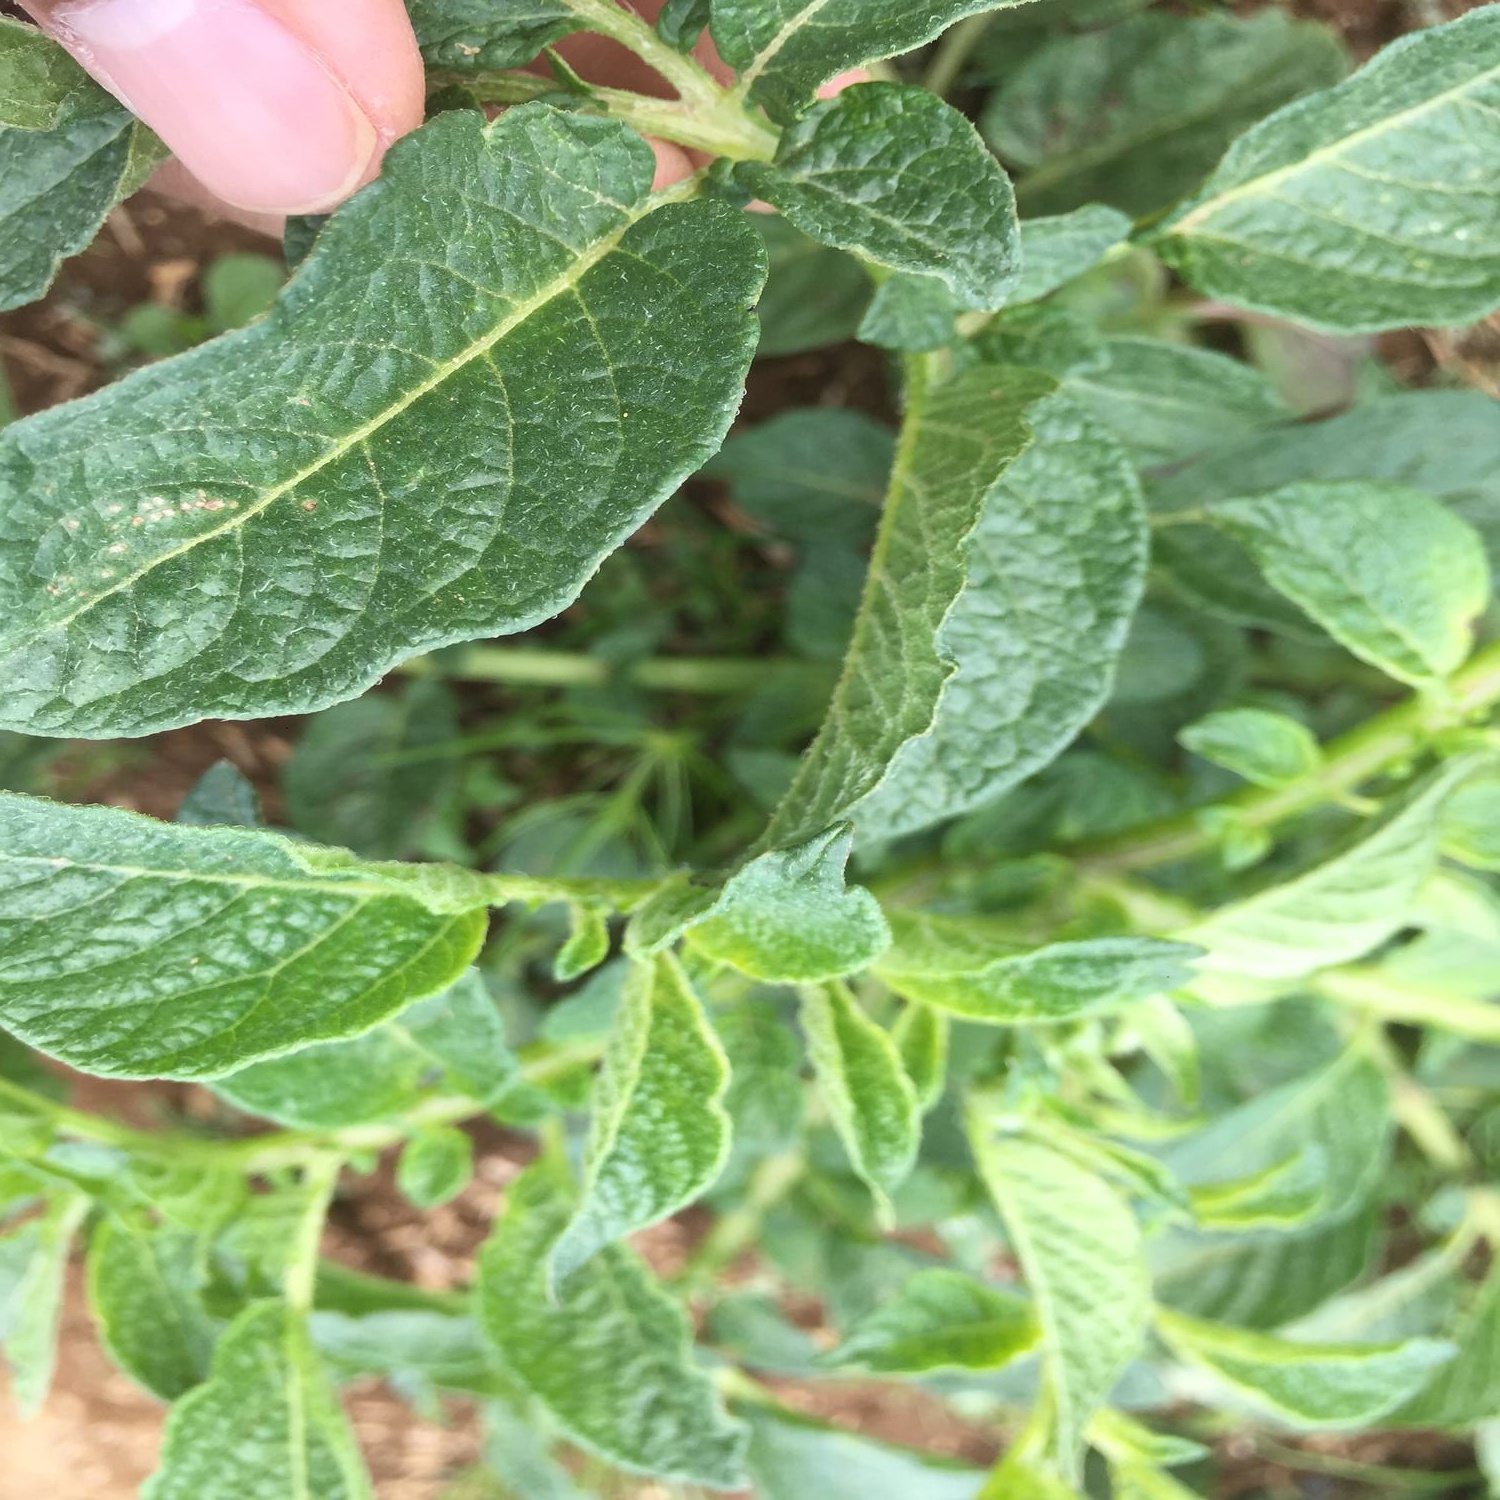
Etiqueta: Virus